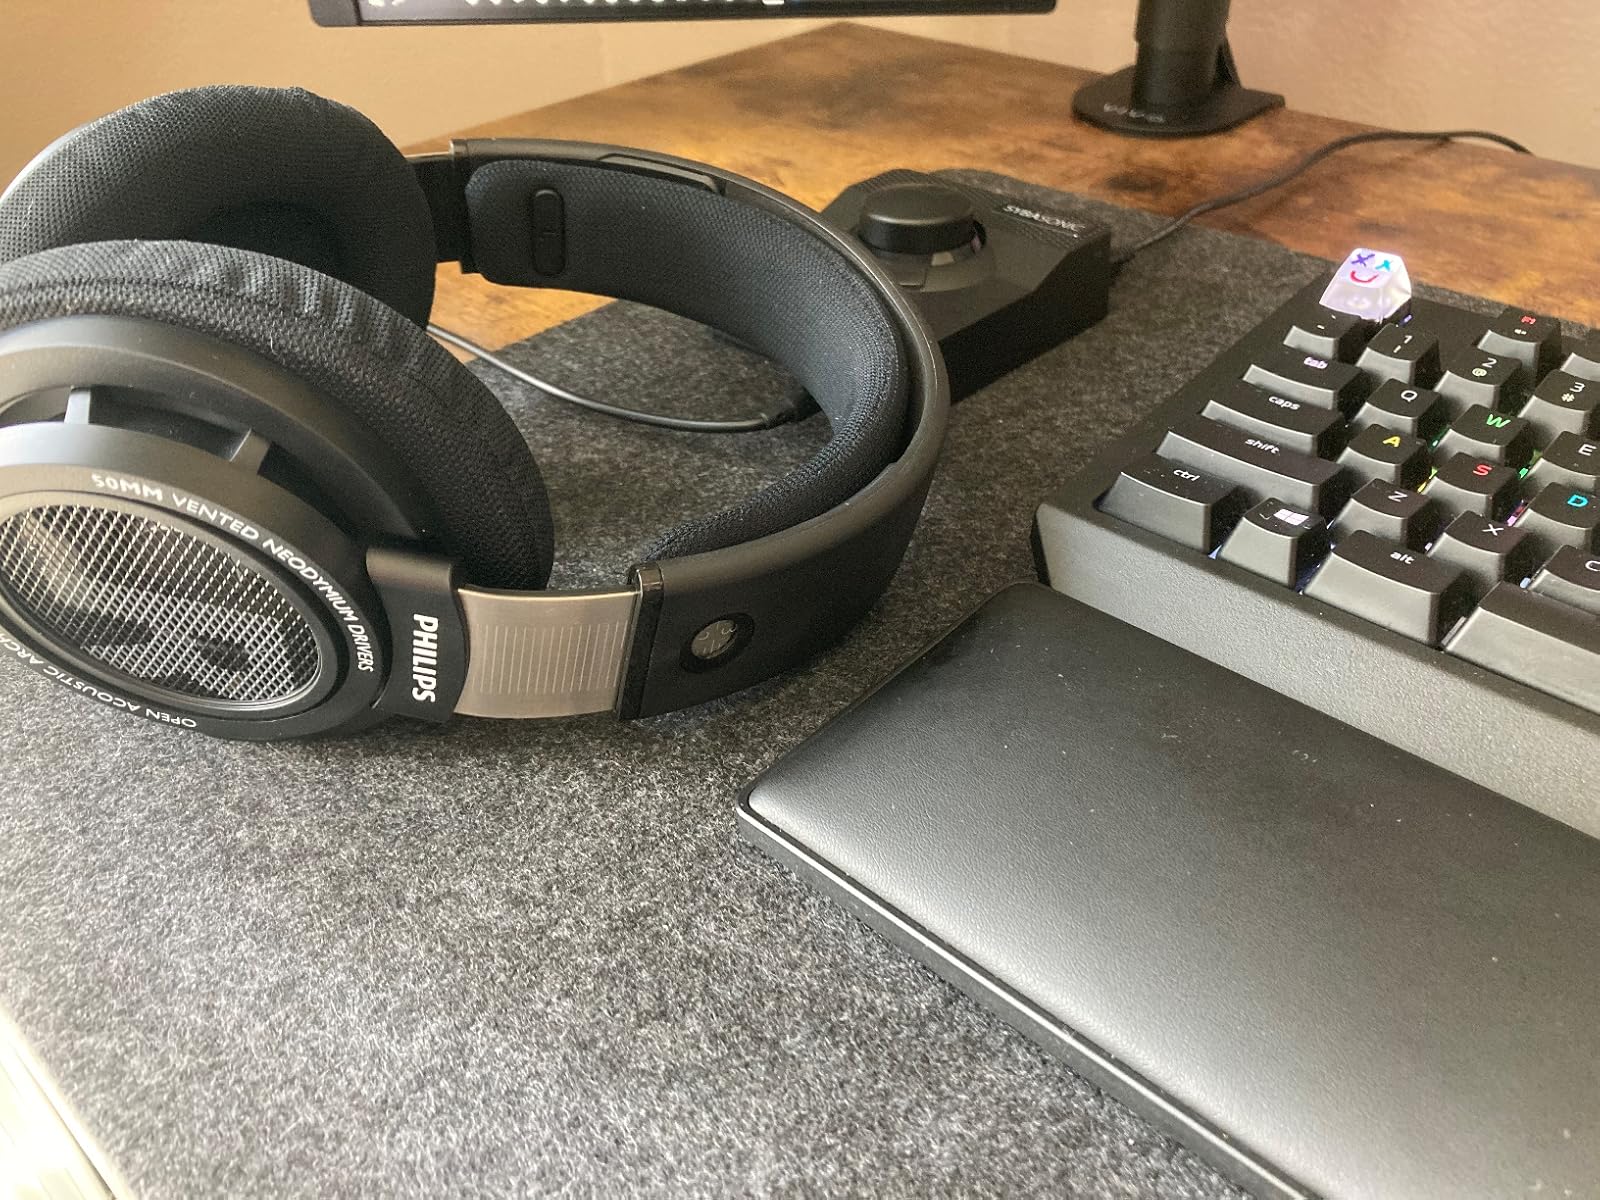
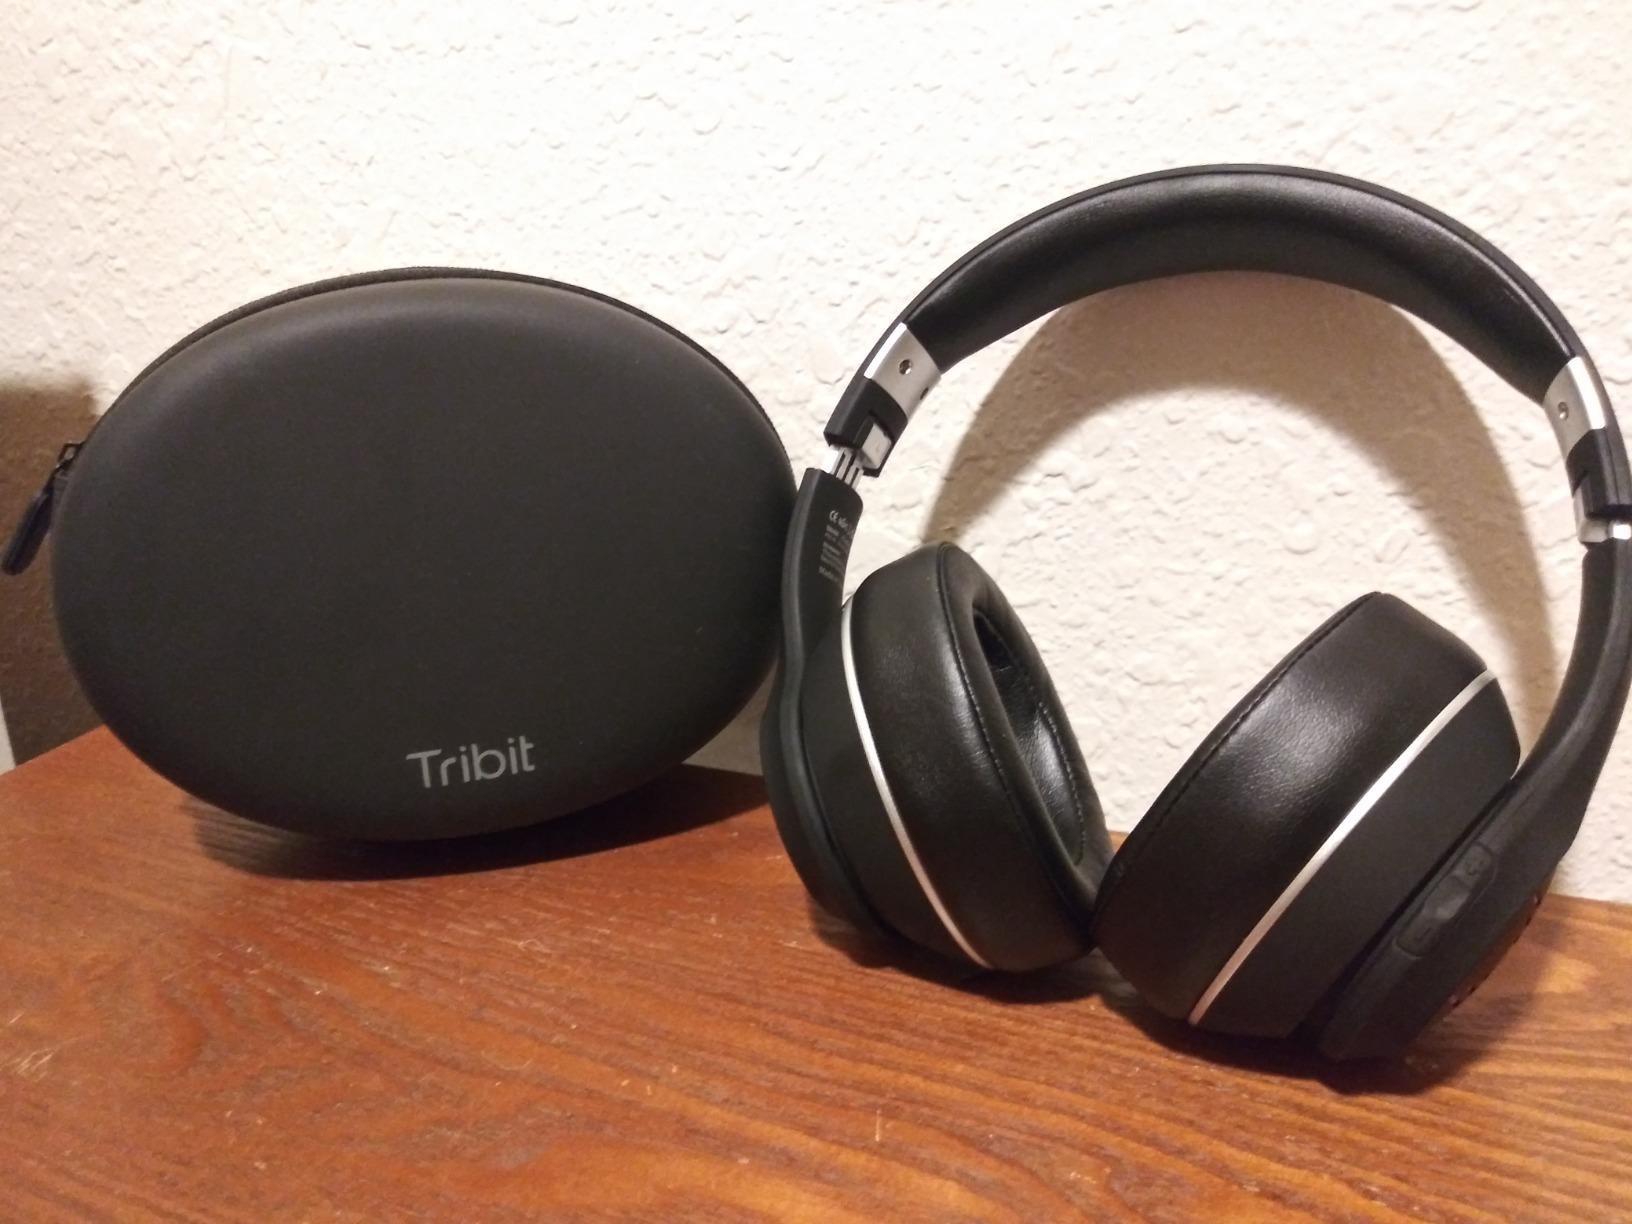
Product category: headphones
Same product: no